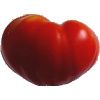
Label: Tomato 3